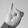
ASL letter: I